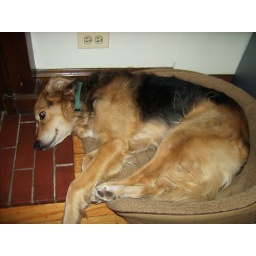
Too large to fit in a dog bed